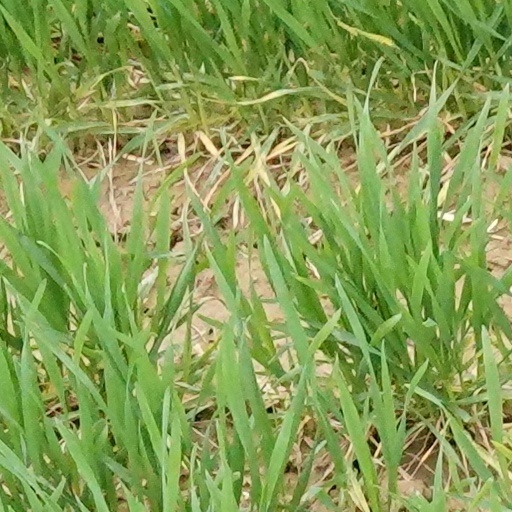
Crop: wheat